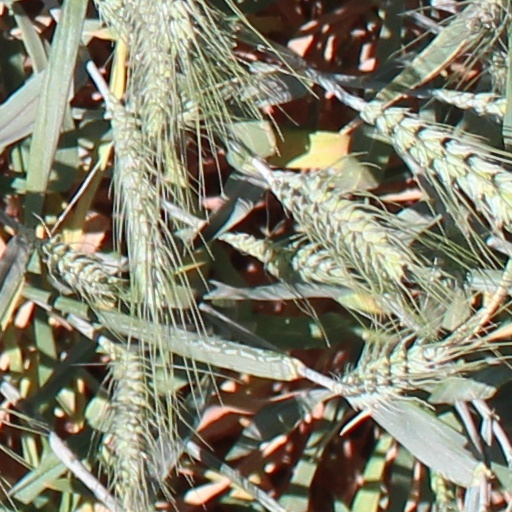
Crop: wheat